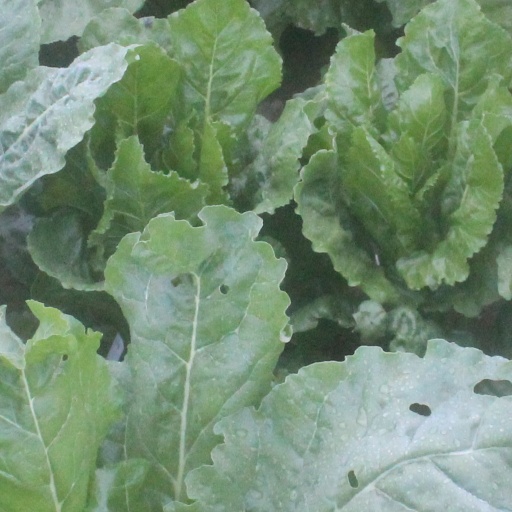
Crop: sugar beet